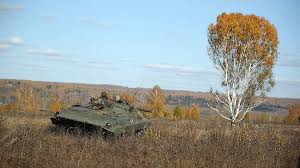
Label: BMP